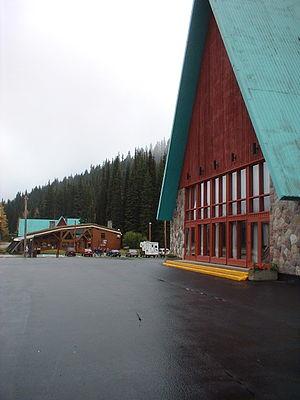
Hôtel et centre de découverte du Col-Rogers dans le col Rogers
Le parc national des Glaciers est un parc national de Colombie-Britannique, situé à 450 kilomètres au nord-est de Vancouver, au cœur de la chaîne Columbia.